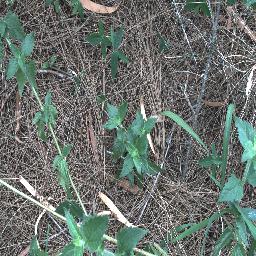
Label: siam_weed